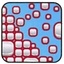
Concepts: Fragment
Multitude
Cluster